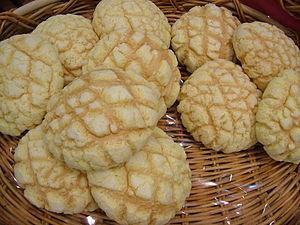
Le pain melon est une spécialité boulangère dégustée au Japon, dont la partie interne est constituée de brioche classique et la croûte faite d'une sorte de cookie. La texture de cette croûte rappelle celle du melon cantaloup, d'où le nom. Il existe de diverses saveurs : chocolat, citrouille, ananas… Des feuilles de chocolat peuvent être intercalées entre le pain et le cookie.